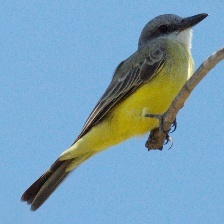
Species: TROPICAL KINGBIRD
Scientific name: TYRANNUS MELANCHOLICUS